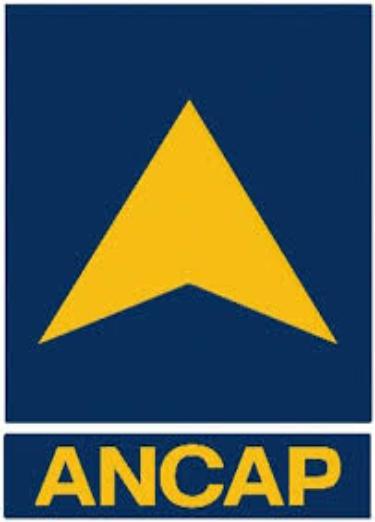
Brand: ANCAP-2
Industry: Transportation